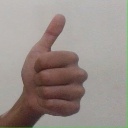
अक्षर: थ